Romania in the Eurovision Song Contest 2010

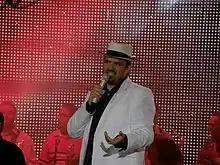
Singer Horia Brenciu ("pictured in 2008") was one of the hosts of the "Selecția Națională 2010" final.

Upon confirming their participation in the Eurovision Song Contest 2010 on 3 November 2009, Romanian Television (TVR) organized "Selecția Națională 2010", a competition to select their entrant. Newspaper "Adevărul" sponsored the event. On 25 January 2010, the broadcaster published a provisory list of 16 finalists chosen by a jury panel from 25 to 27 January, out of 111 eligible entries submitted between 9 December 2009 and 14 January 2010. TVR eventually unveiled the jury's scores, which revealed that—although a maximum of 15 finalists had been originally scheduled—16 were ultimately announced due to several ties. Previously, the broadcaster had collaborated with around 40 high-profile Romanian composers to create a list of "the best voices of the country"; songwriters aiming to compete in "Selecția Națională" were strongly recommended to consider one of the 54 shortlisted artists when submitting their songs. The jury analysing the entries had the right to recommend that a new singer be brought up for a submission; in this case, the composer was offered the possibility to rerecord their song with another artist using TVR's recording studio.